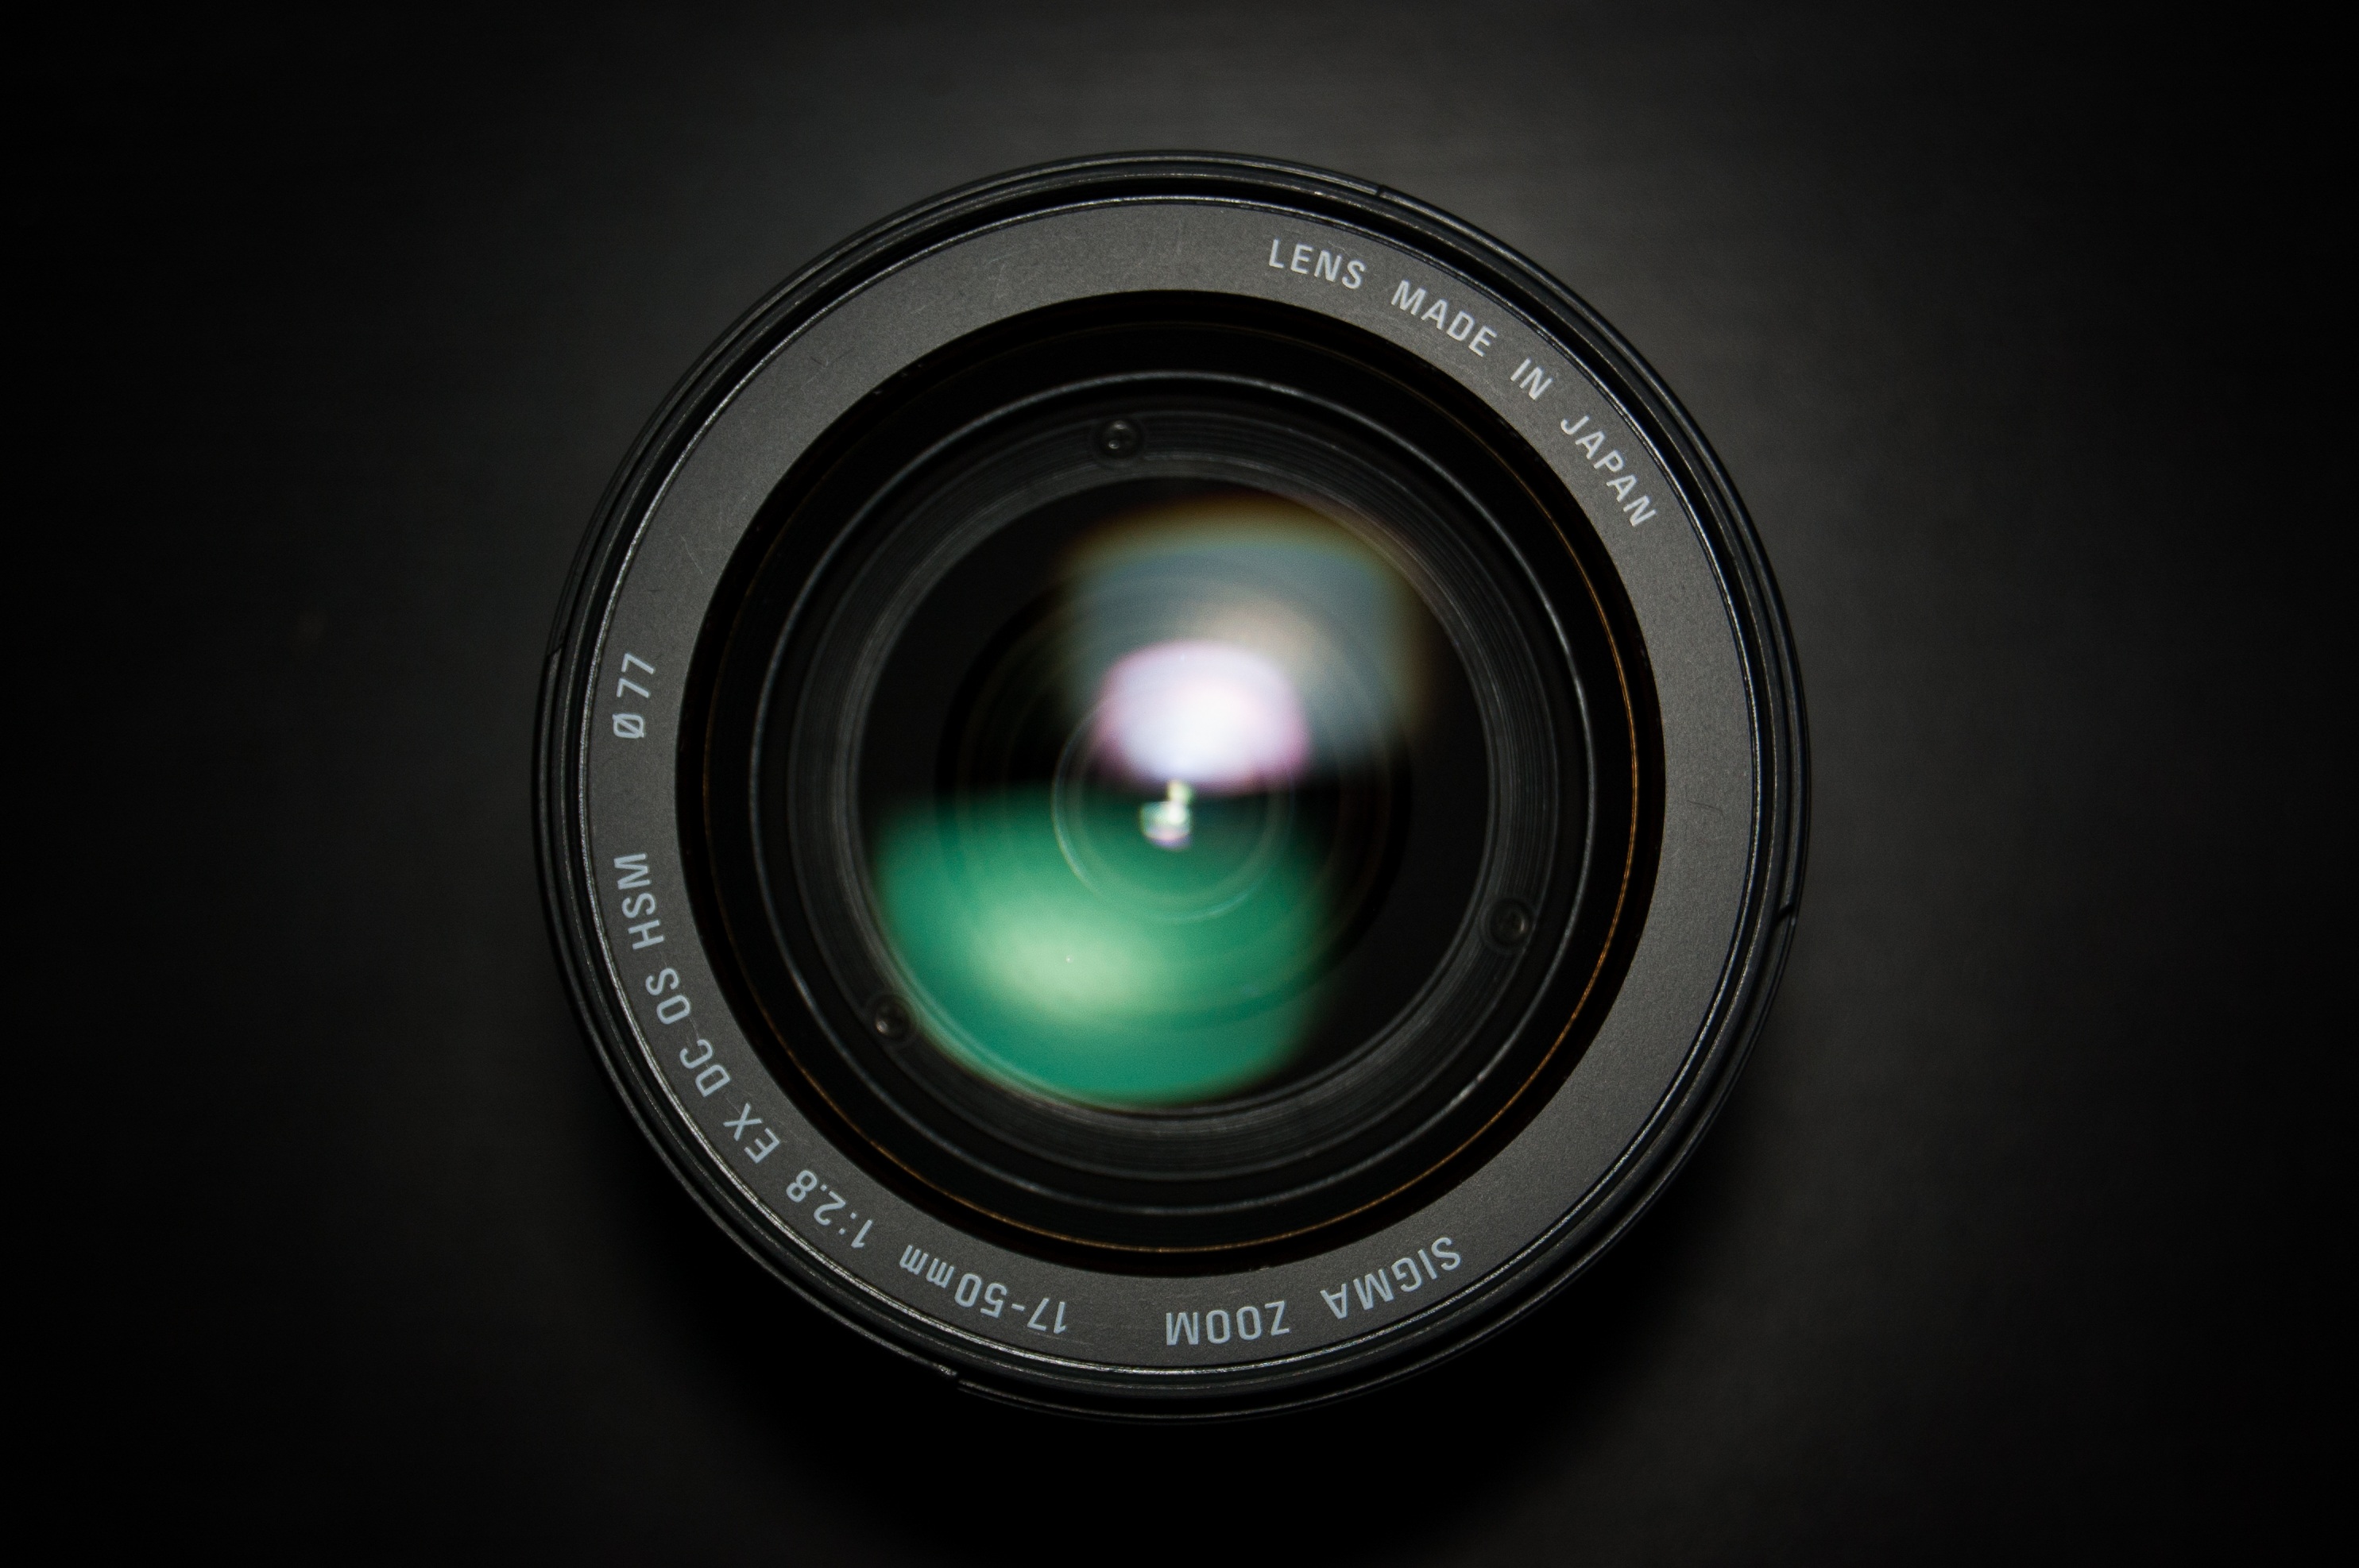
camera, photography, photographer, glass, photo, lens, monochrome, circle, close up, reflex camera, flare, digital camera, zoom, foto, sigma, camera lens, digital slr, single lens reflex camera, cameras optics, mirrorless interchangeable lens camera, 17 50